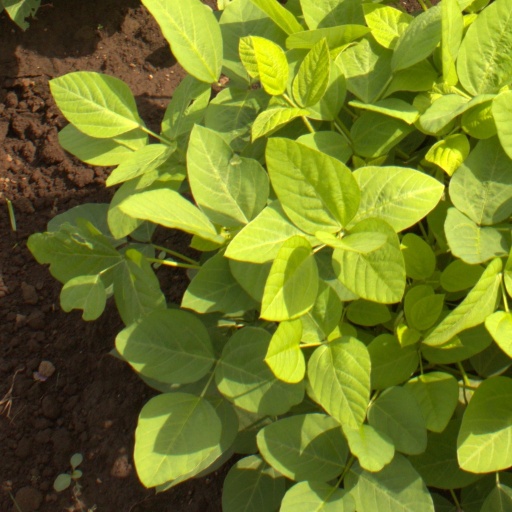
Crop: soybean